Sega CD

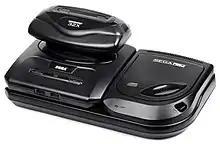
A model 2 Sega CD with a model 2 Genesis and a 32X attached. Each device requires its own power supply.

Near the time of its release, the Sega CD was awarded Best New Peripheral of 1992 by "Electronic Gaming Monthly". Four separate reviews scored the add-on 8, 9, 8, and 8 out of 10; reviewers cited its upgrades to the Genesis as well as its high-quality and expanding library of games. In 1995, four "Electronic Gaming Monthly" reviewers scored it 5 out of 10, citing its limited game library and substandard video quality. "GamePro" cited the same problems, noting that many games were simple ports of cartridge games with minimal enhancements; "GamePro" concluded that the Sega CD was merely "a big memory device with CD sound" rather than a meaningful upgrade. They gave it a "thumbs sideways" and recommended that Genesis fans buy an SNES before considering a Sega CD. In a special Game Machine Cross Review in May 1995, "Famicom Tsūshin" scored the Japanese Mega-CD 2 17 out of 40.